Funk

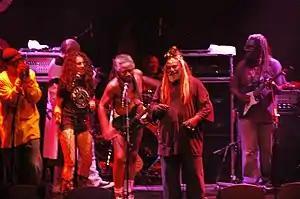
George Clinton and Parliament Funkadelic in 2006

James Brown credited Little Richard's 1950s R&B road band, The Upsetters from New Orleans, as "the first to put the funk into the rhythm" of rock and roll. Following his temporary exit from secular music to become an evangelist in 1957, some of Little Richard's band members joined Brown and the Famous Flames, beginning a long string of hits for them in 1958. By the mid-1960s, James Brown had developed his signature groove that emphasized the downbeat—with heavy emphasis on the first beat of every measure to etch his distinctive sound, rather than the backbeat that typified African-American music. Brown often cued his band with the command "On the one!," changing the percussion emphasis/accent from the one-two-three-four backbeat of traditional soul music to the one-two-three-four downbeat – but with an even-note syncopated guitar rhythm (on quarter notes two and four) featuring a hard-driving, repetitive brassy swing. This one-three beat launched the shift in Brown's signature music style, starting with his 1964 hit single, "Out of Sight" and his 1965 hits, "Papa's Got a Brand New Bag" and "I Got You (I Feel Good)".